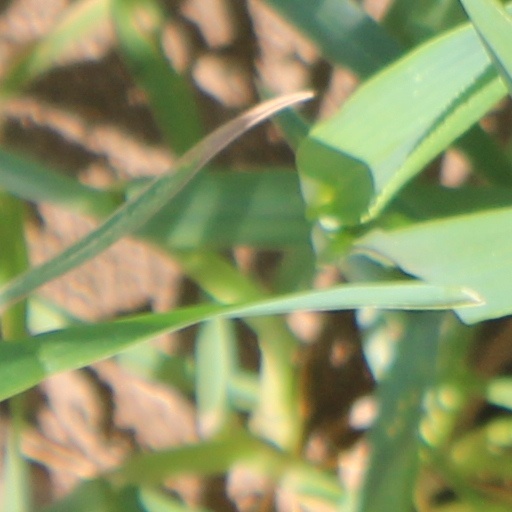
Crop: wheat